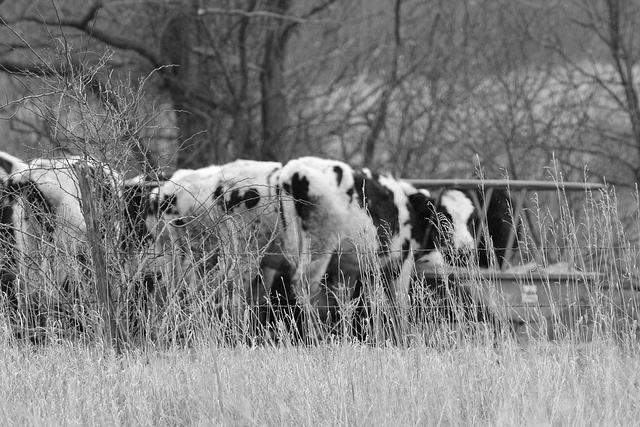
A group of cows standing by a fence.
A couple of cows are standing in a field
a vintage photo of some cows grazing on some grass
A herd of cows standing standing in on a tall grass field.
some black and white cows in their pen and trees